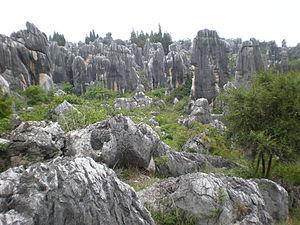
The Amazing Race 18 est la dix-huitième saison de la téléréalité The Amazing Race. The Amazing Race 18 met en vedette 11 équipes de deux, toutes revenant d'une des éditions précédentes dans une course autour du monde pour 1 million de dollars US.